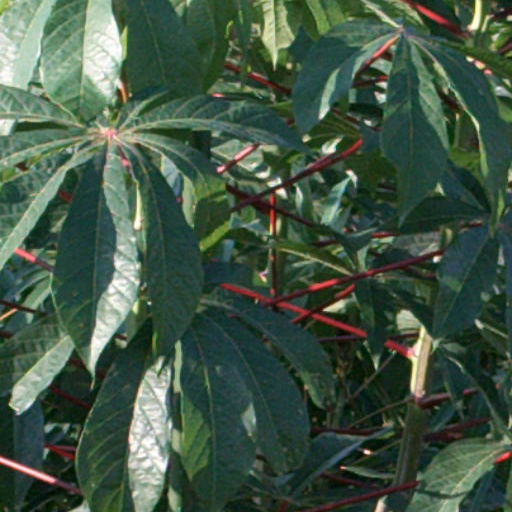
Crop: cassava